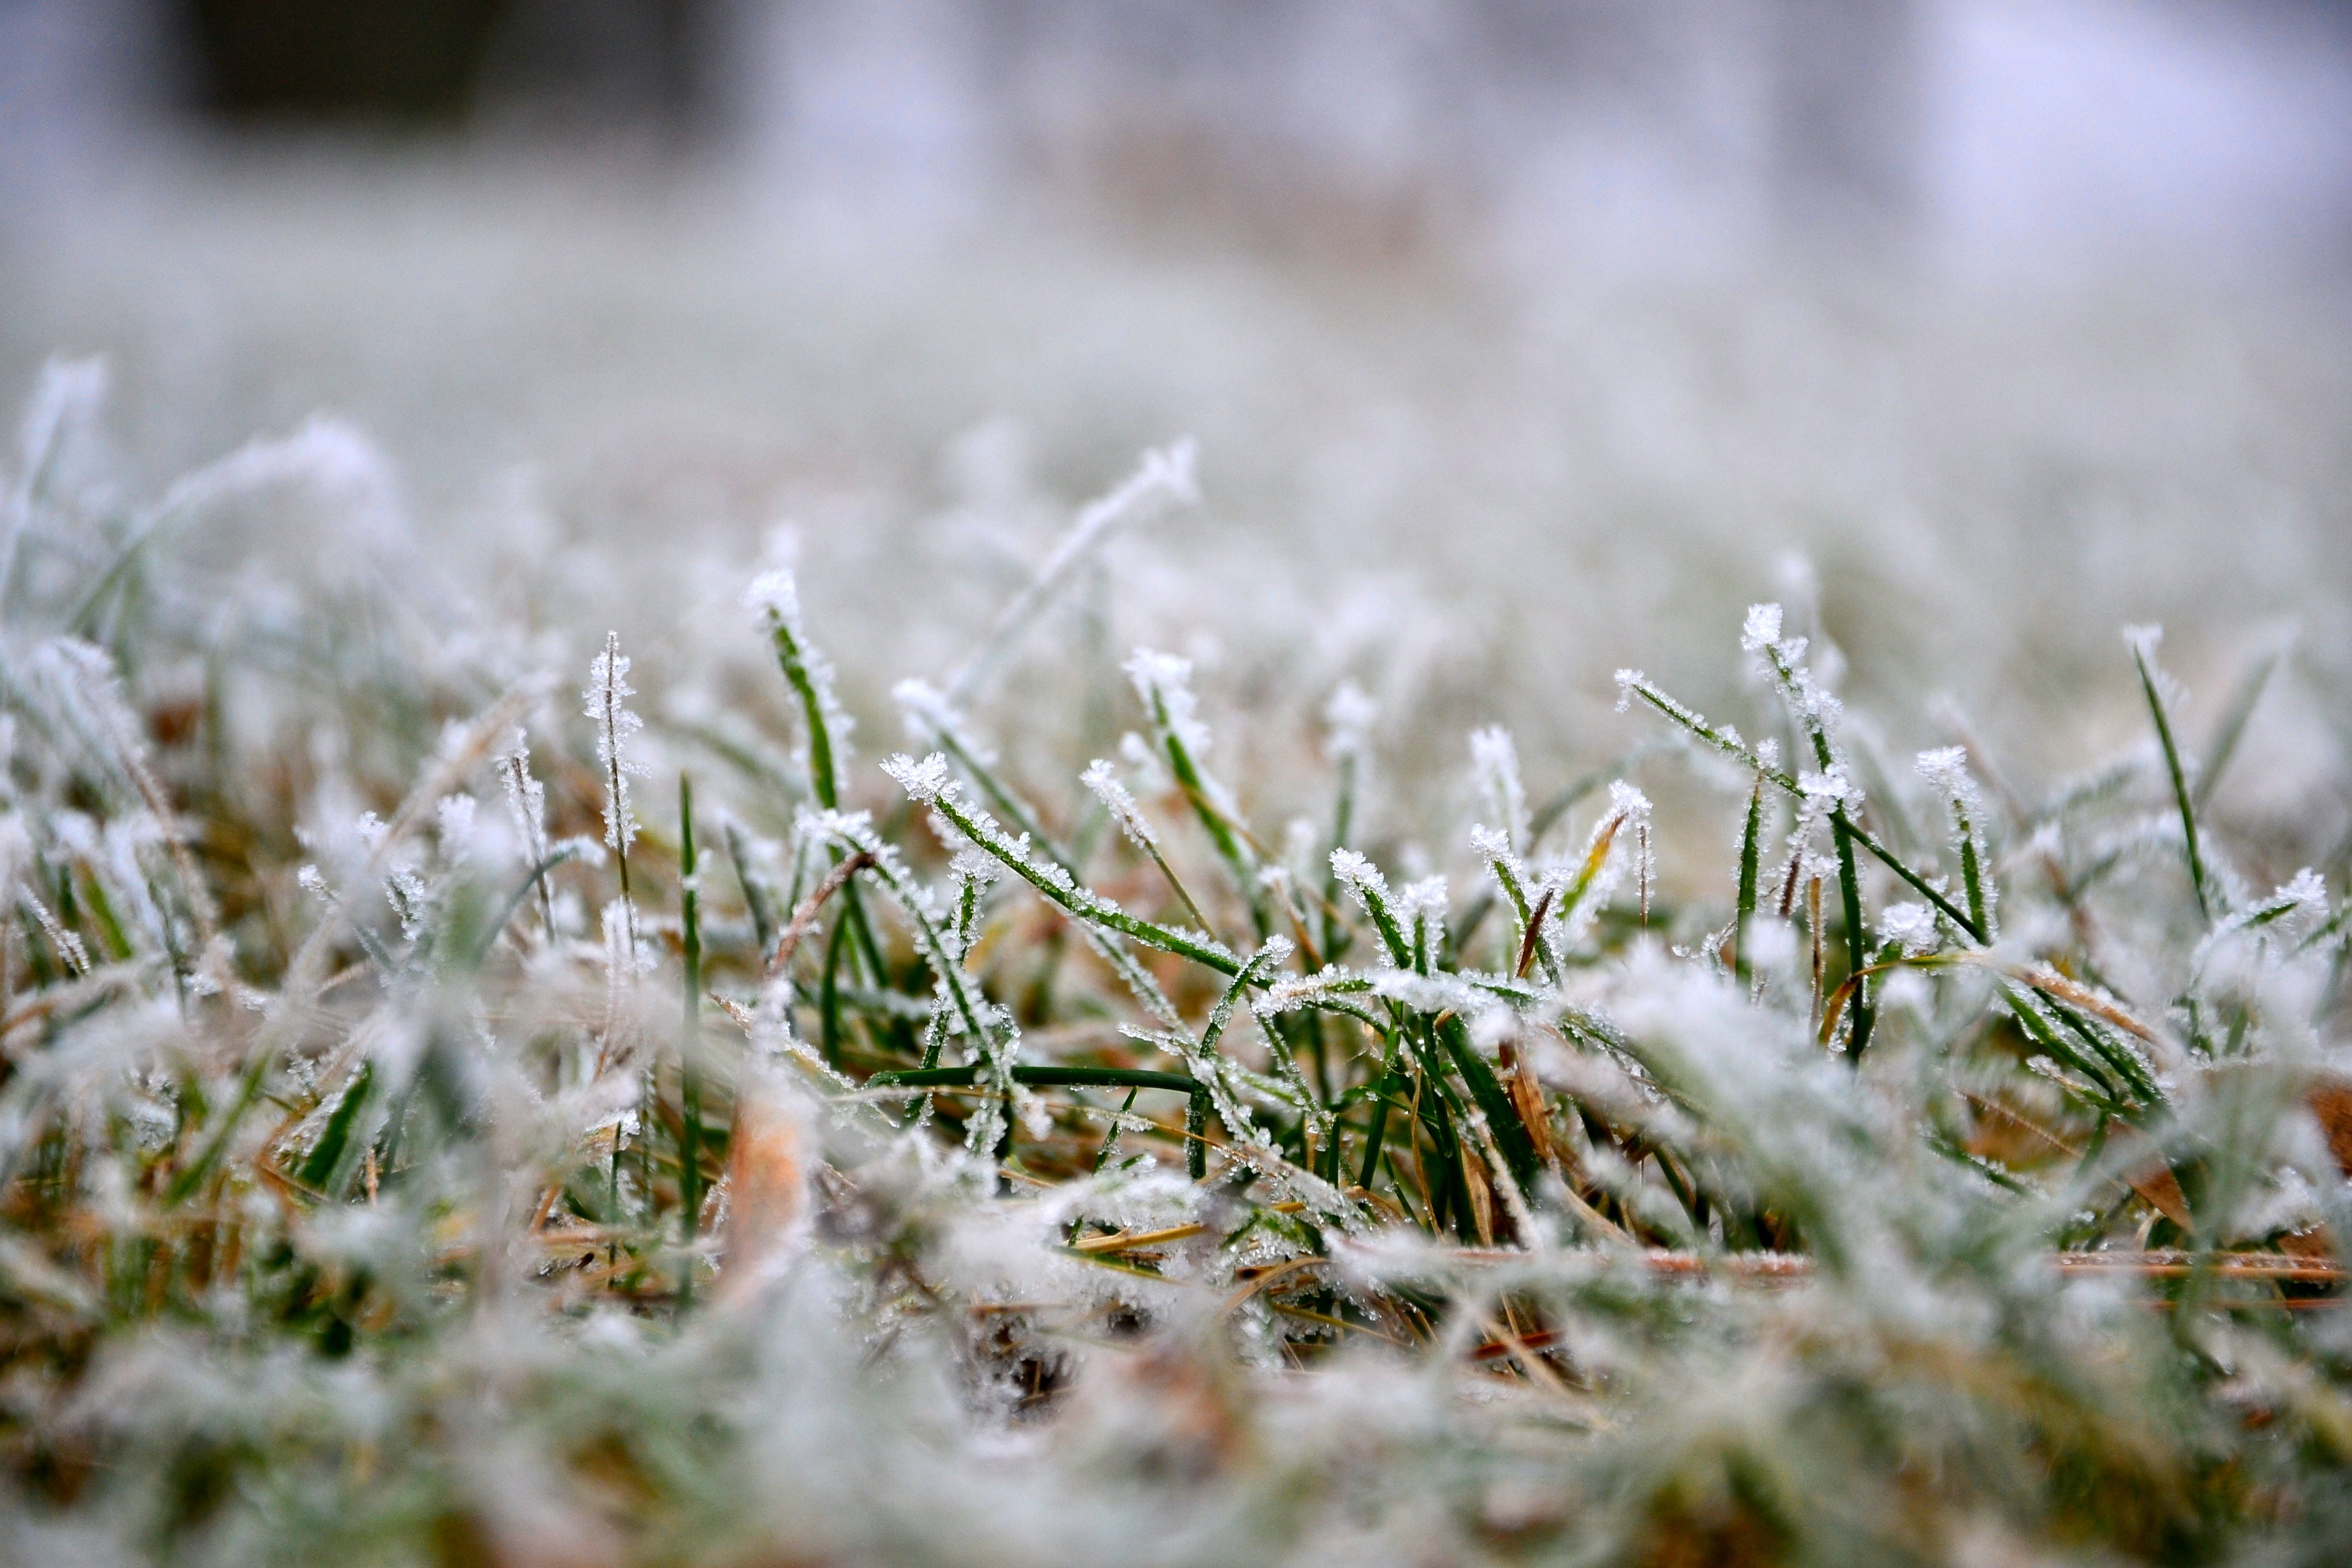
nature, grass, branch, snow, winter, plant, lawn, morning, frost, spring, twig, close up, freezing, subshrub, grass family